Stone Cattle Road

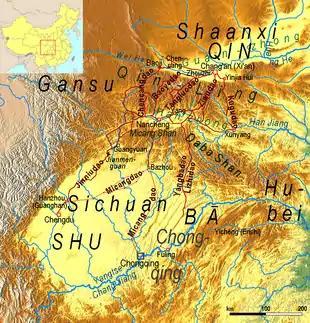
Roads to the Sichuan Basin

The story goes that King Huiwen of Qin on the Wei River wished to conquer the kingdom of Shu and Ba to the south over the impassable Qinling Mountains in the Sichuan Basin. Knowing of the King of Shu's fondness for treasure, he had his sculptors make five life-sized stone cows with gold tails and hindquarters with gold and placed them where the Shu ambassadors could see them. When the king of Shu heard of this, he thought it would be good to fertilize his treasury with golden cowpats, so he asked the king of Qin to send the cattle. The king of Qin replied that he was glad to do so, but the cattle were delicate and that to deliver them it would first be necessary to build a gallery road over the mountains. When this Stone Cattle Road was completed in 316 BC, he used it to invade and conquer Shu. Sage gives a slightly different version of the story. Another source mentions a Golden Ox Road which passes through the western end of the Qinling Mountains over the Tianshaling and Wuting passes. Legend says it was built to seize oxen of a similar nature that lived in the mountains.